Bobota Canal

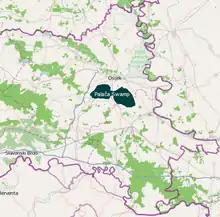
Historical Palača Swamp

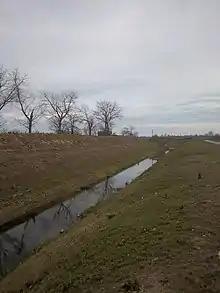
Bobota, Croatia

Construction of the Bobota Canal started in the early 19th century with the aim of prevention of epidemics among people in villages in the swamp and their animals. Up to that point entire region was covered under Palača Swampland. Works without proper construction permits were initiated by nobleman Ivan Kapistran Adamović. Construction of Bobota Canal in Austria-Hungary period was the first major water management project of its kind and sale in modern-day Croatia in post-Roman Empire period. In the end, the canal constructed in the early 19th century was not efficient due to its insufficient width and depth.